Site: brandenburg
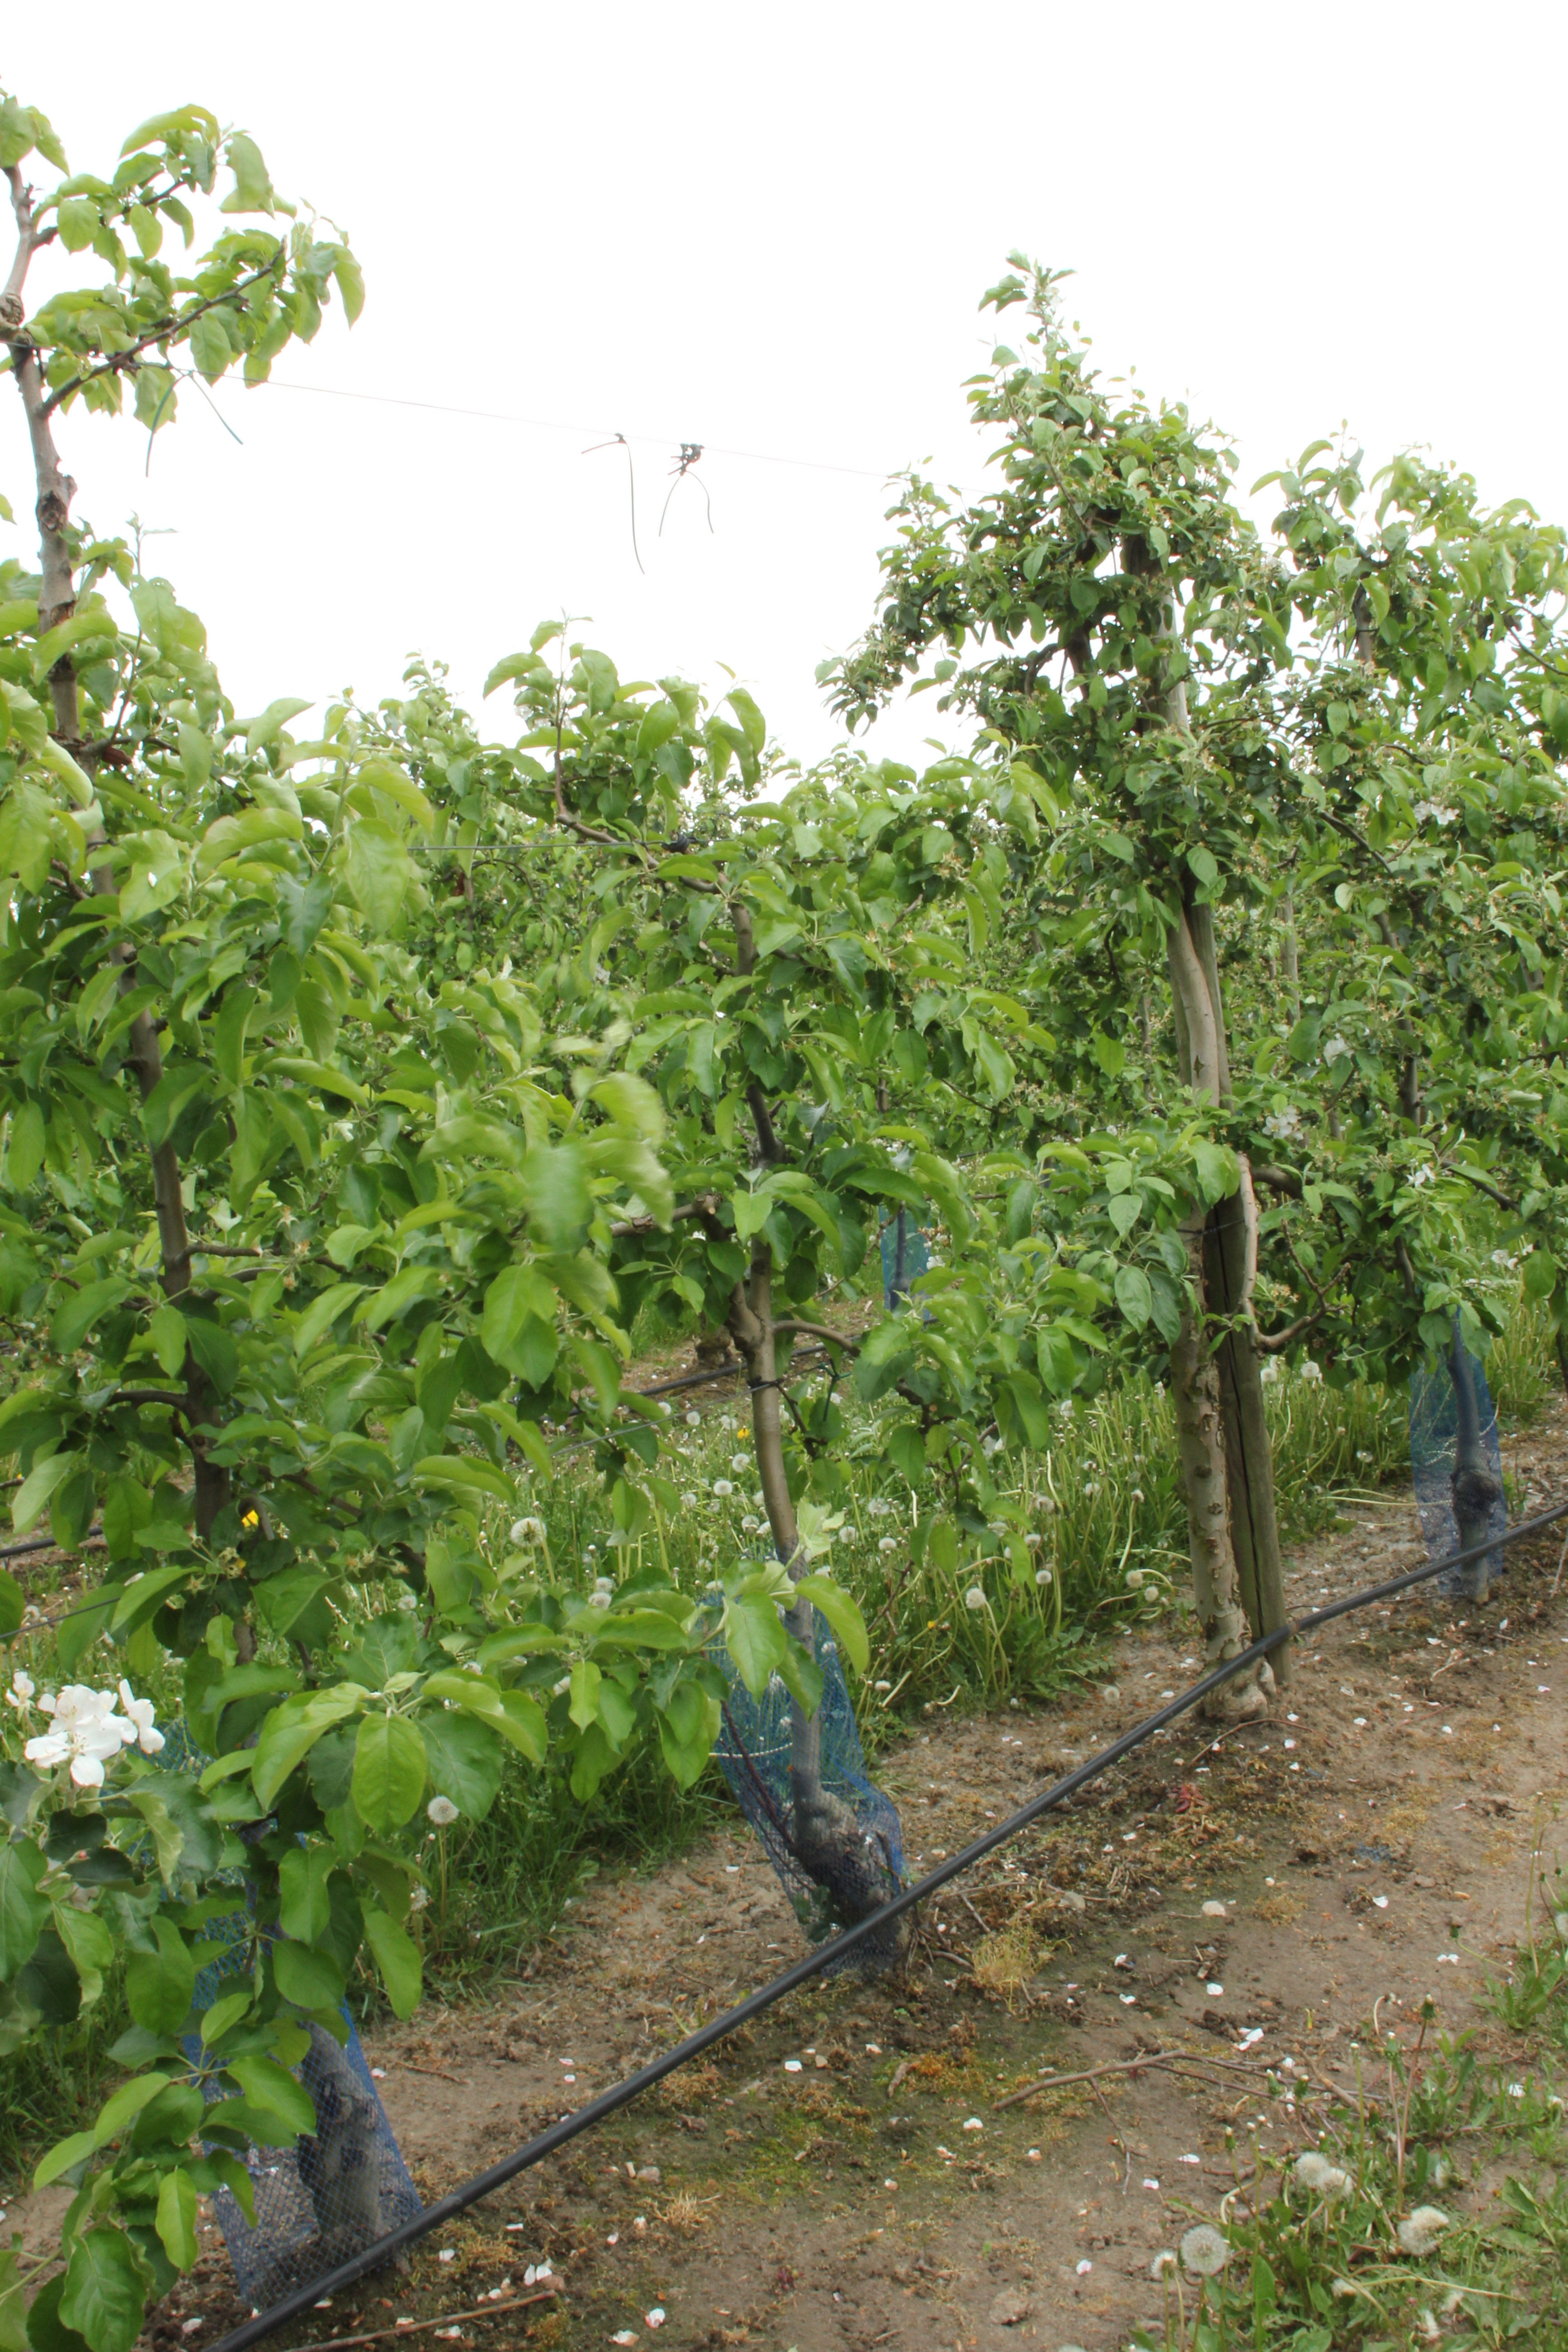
Growth stage (BBCH 67): Flowering